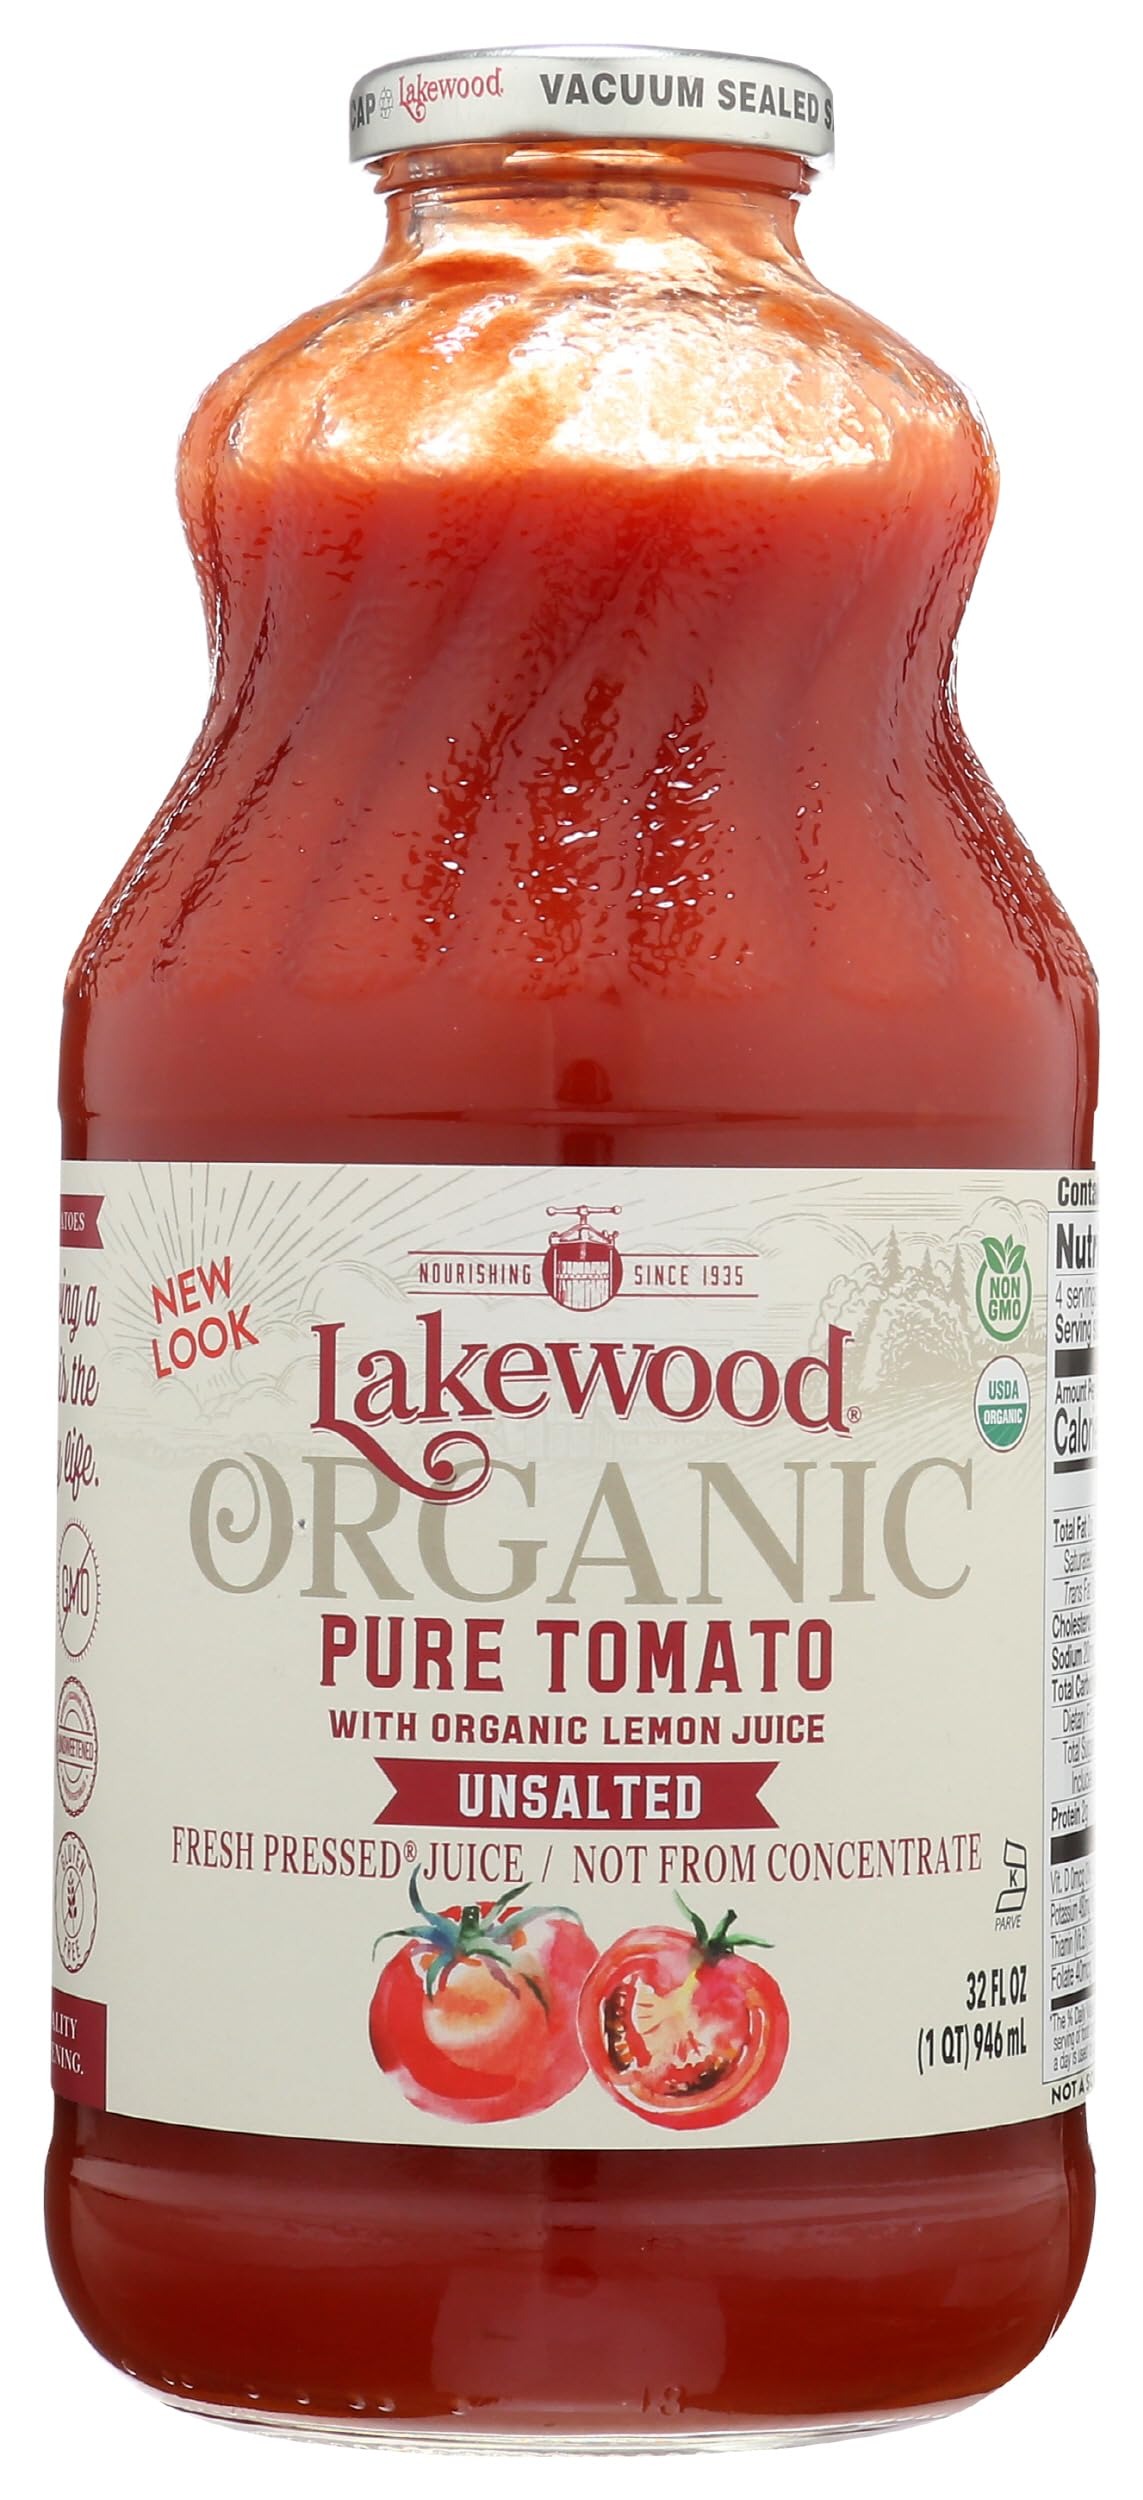
Item Name: Lakewood, Juice Pure Tomato Organic, 32 Fl Oz
Bullet Point 1: Capacity - 12 x 32 Oz.
Bullet Point 2: Package Quantity: 1
Bullet Point 3: Tastes Great.
Bullet Point 4: Great Gift Idea.
Bullet Point 5: Satisfaction Ensured.
Value: 32.0
Unit: Fl Oz

Price: 4.58